Abram Alikhanov

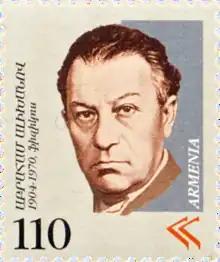
Alikhanov on a 2000 stamp of Armenia

Alikhanov married twice. He had two children with his first wife, Anna Grigorievna Prokofieva, whom he married in 1925. His son, Ruben, was a physicist, while his daughter, Seda, was a writer. His second wife, Slava Solomonovna Roshal (1916–2016) was a violinist. They had two children: (1943–2013), a pianist, and Yevgenia (b. 1949), a violinist. Tigran served as rector (president) of the Moscow Conservatory in 2005–09.